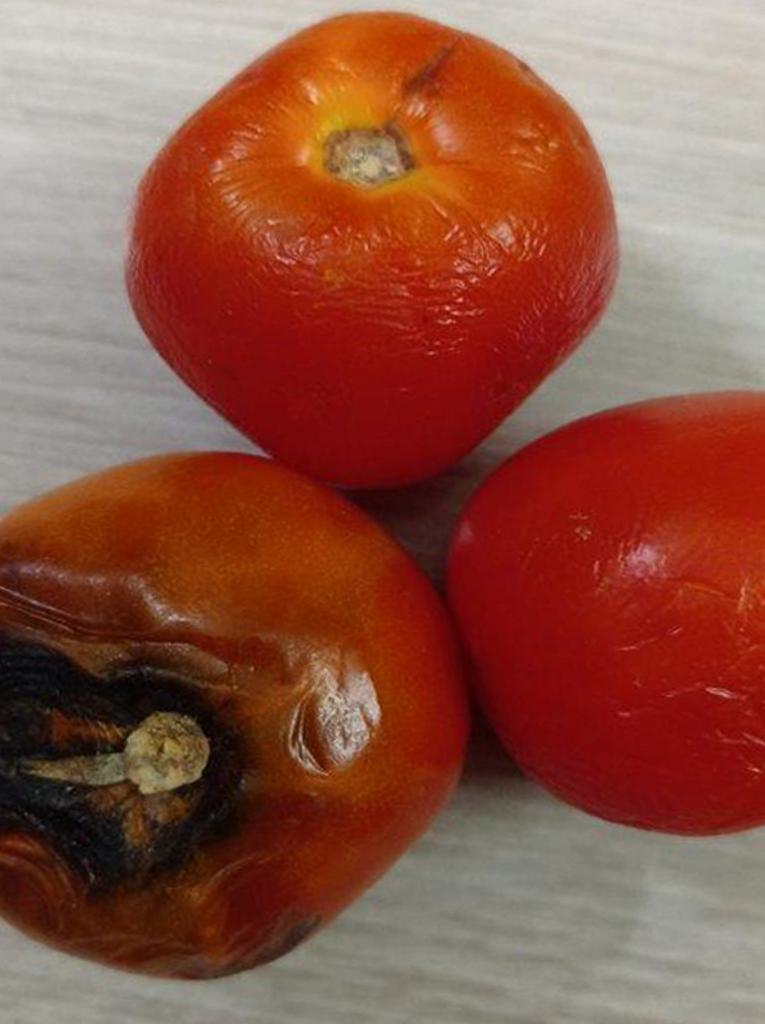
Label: Rotten